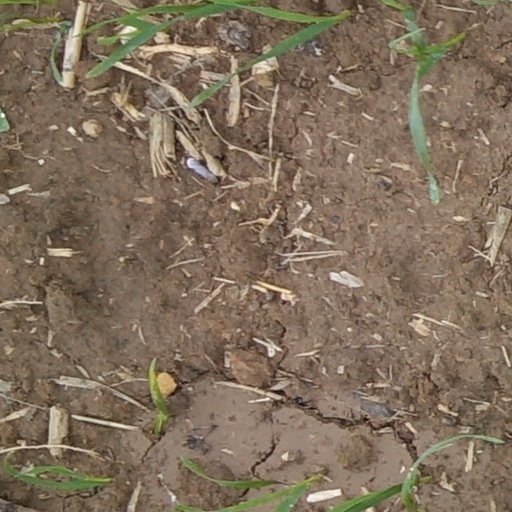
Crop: wheat